Connie Hawkins

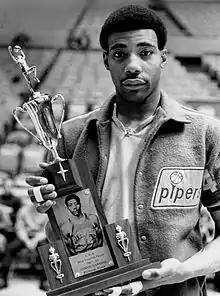
Hawkins with the ABA's most valuable player award in 1968

Cornelius Lance "Connie" Hawkins (July 17, 1942 – October 6, 2017) was an American professional basketball player. A New York City playground legend, "the Hawk" was to play basketball for the Iowa Hawkeyes but was unjustly implicated in a point-shaving scandal that saw him kicked out of school as a freshman and essentially blackballed from the NBA. Hawkins found refuge with the Pittsburgh Rens of the American Basketball League, where he won the 1961 league MVP before the league folded. He played four years for the famed exhibition team Harlem Globetrotters before getting to play in the American Basketball Association with the Pittsburgh Pipers in 1967. He won the first league MVP award by averaging 26.8 points and led the team to the ABA championship. After a stellar second season, Hawkins was allowed to play in the NBA after a lawsuit filed on his behalf proved successful in stirring public opinion. Wracked with injuries, Hawkins would play seven seasons in the NBA for three different teams, most notably the Phoenix Suns before retiring in 1976 at the age of 34. In eleven seasons of professional basketball, Hawkins was an All-Star six times (four NBA, two ABA) while being named a First Team player in each of the three leagues he played in. Hawkins was inducted into the Naismith Memorial Basketball Hall of Fame in 1992.